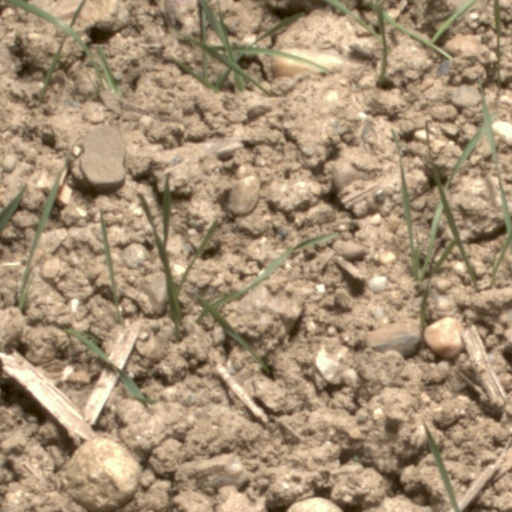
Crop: wheat